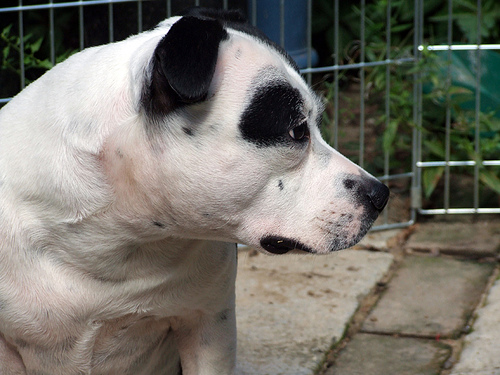
Animal: dog
Breed: staffordshire_bull_terrier